King Baudouin Stadium

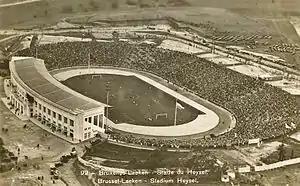
View of the Jubilee Stadium in 1935

In 1946, the stadium was stripped of the wood of its cycling track, and was renamed the Heysel Stadium, after the neighbourhood in which it is located. In 1971, a tartan track was installed allowing the organisation of athletics competitions. Three years later, in 1974, a new lighting system was installed.